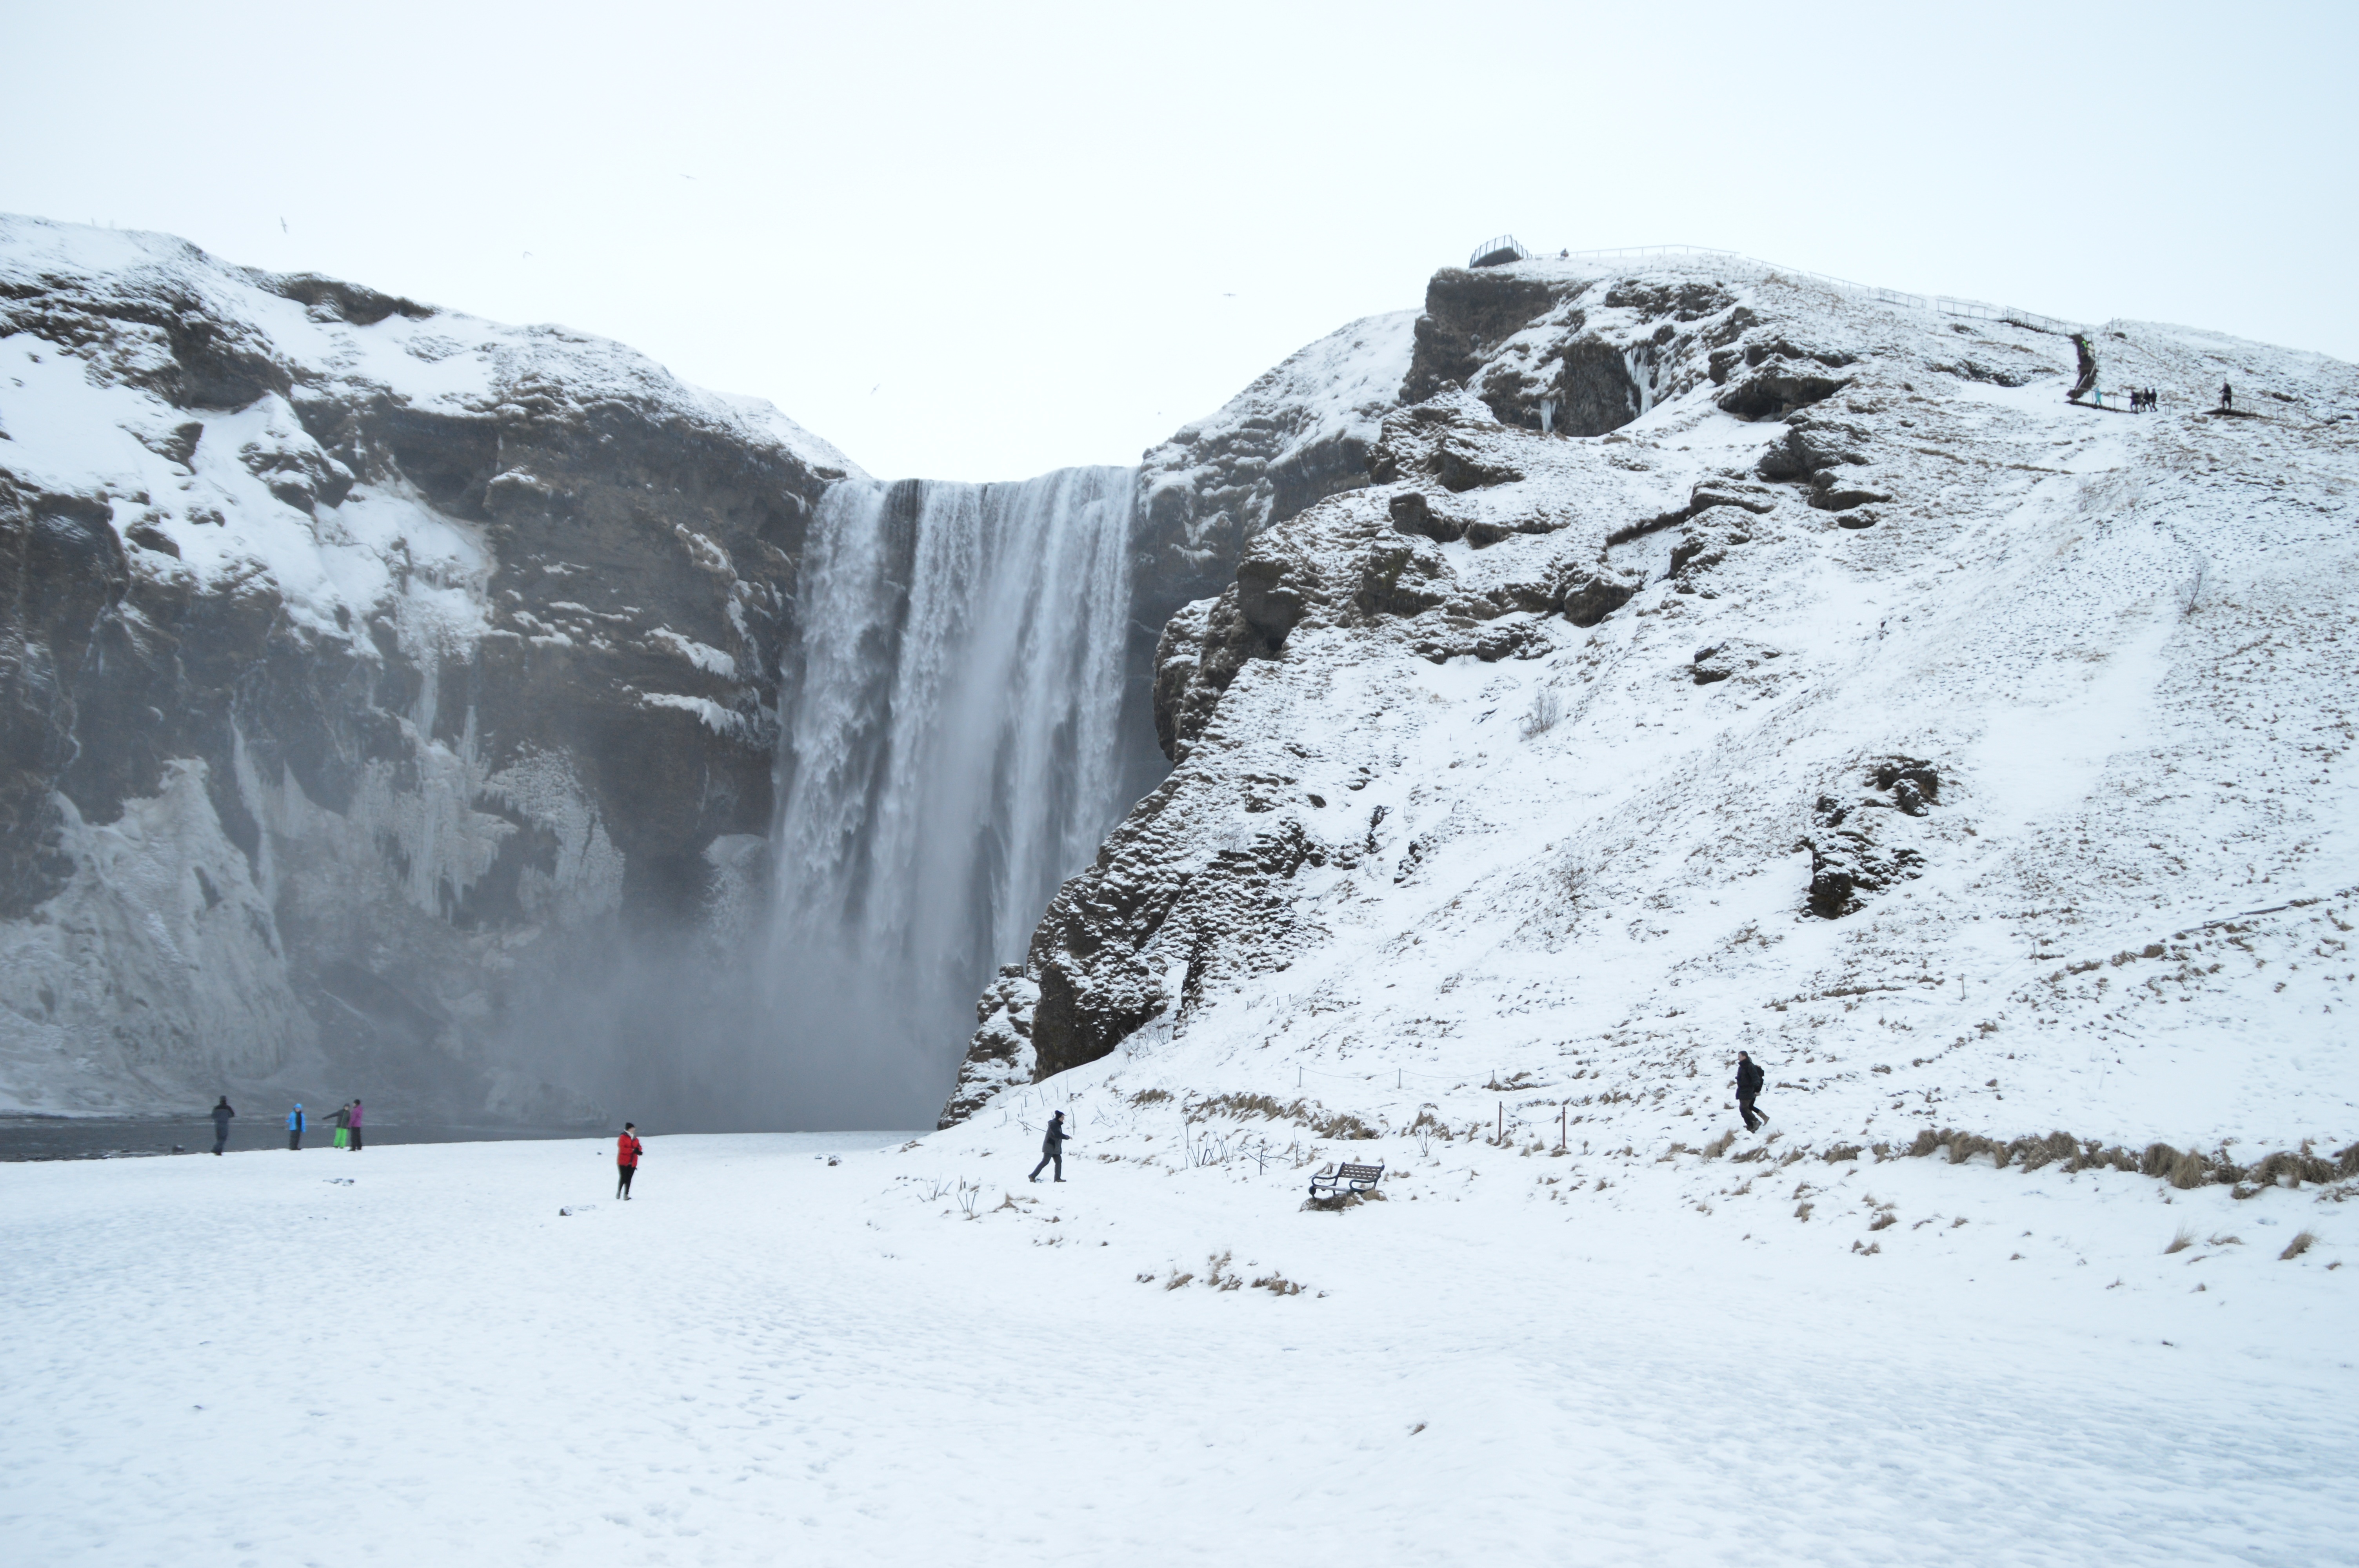
landscape, waterfall, mountain, snow, winter, mountain range, cascade, glacier, weather, iceland, skiing, season, ridge, summit, sports, alps, piste, landform, ski touring, ski mountaineering, mountainous landforms, glacial landform, geological phenomenon